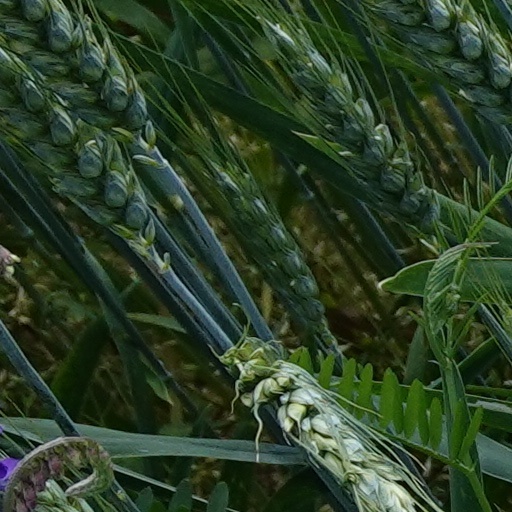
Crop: wheat